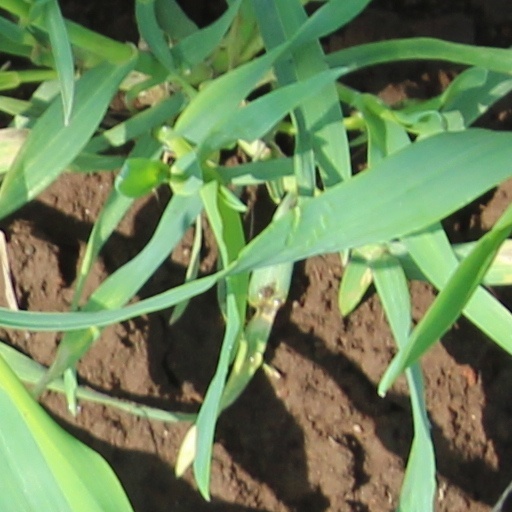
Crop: wheat